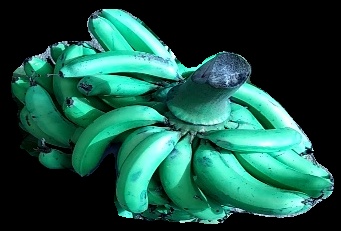
Variety: pachbale
Grade: grade3